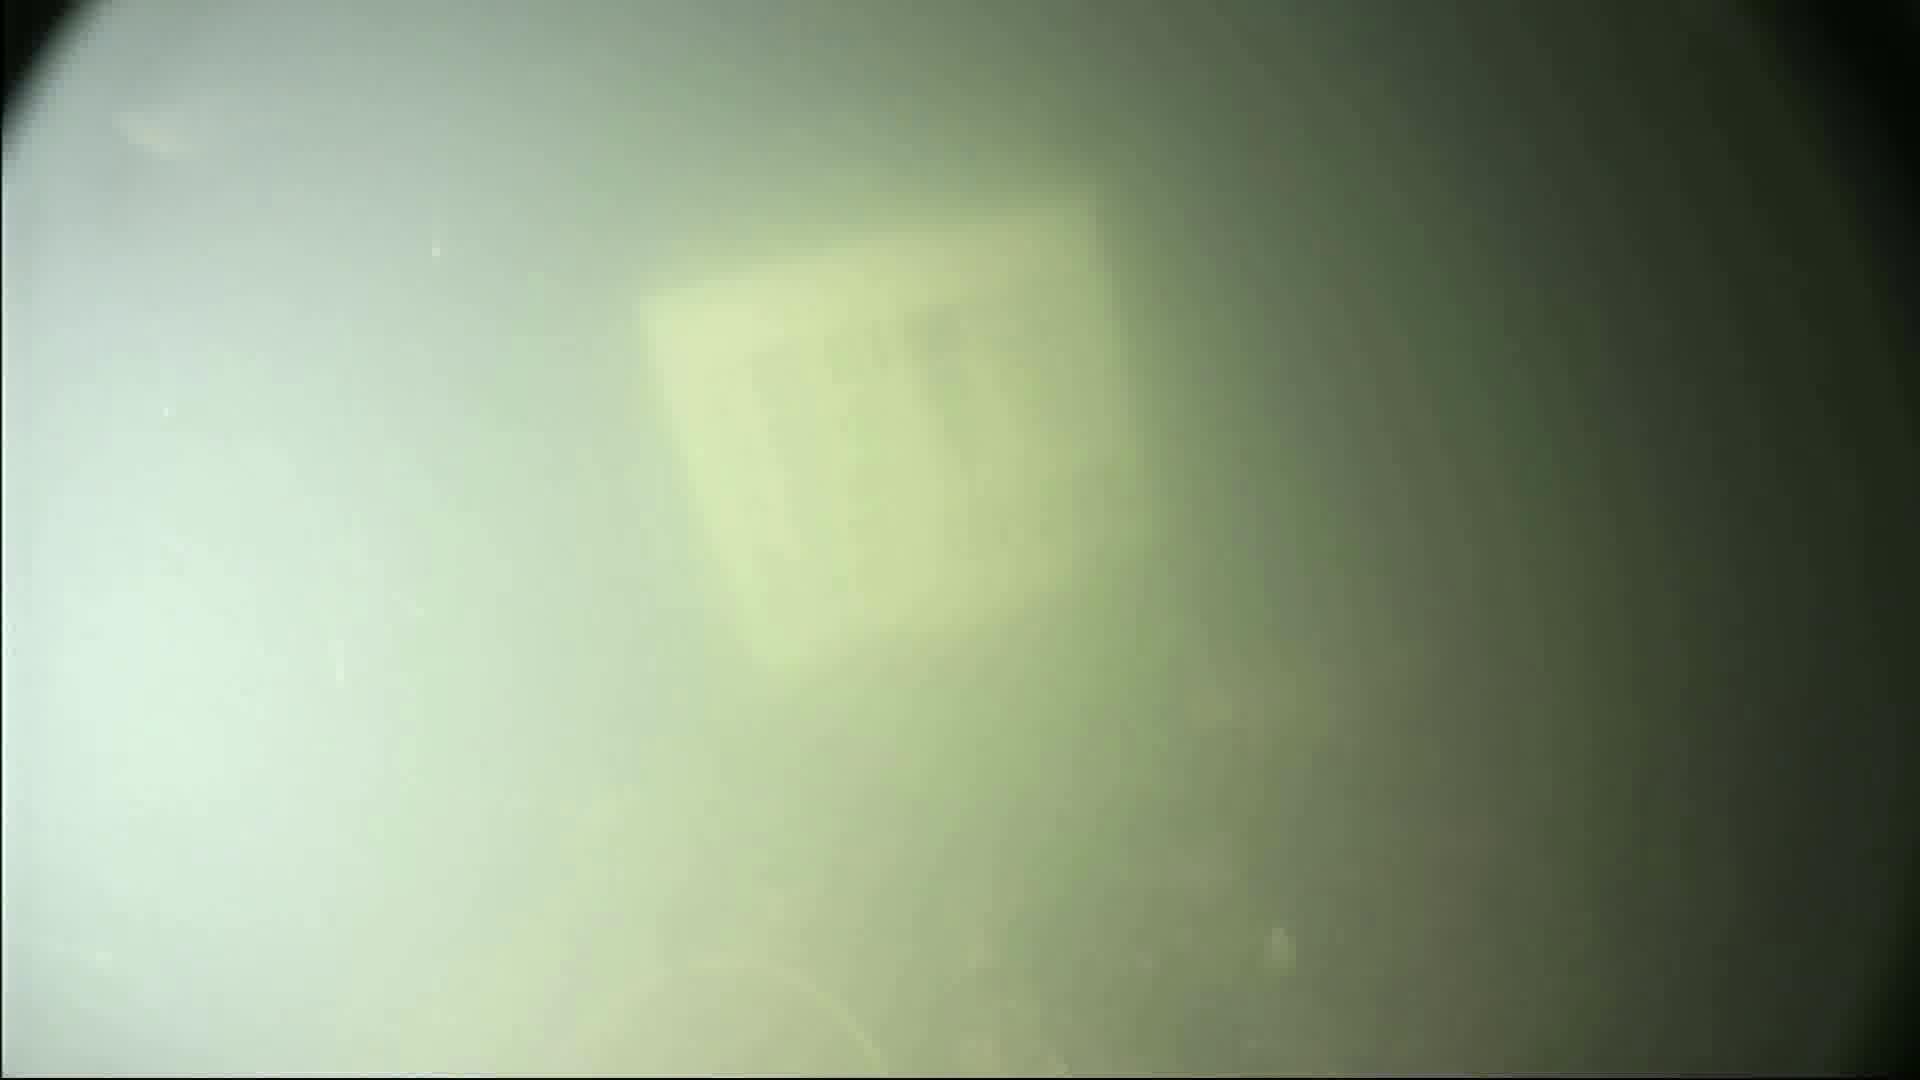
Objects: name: small_fish